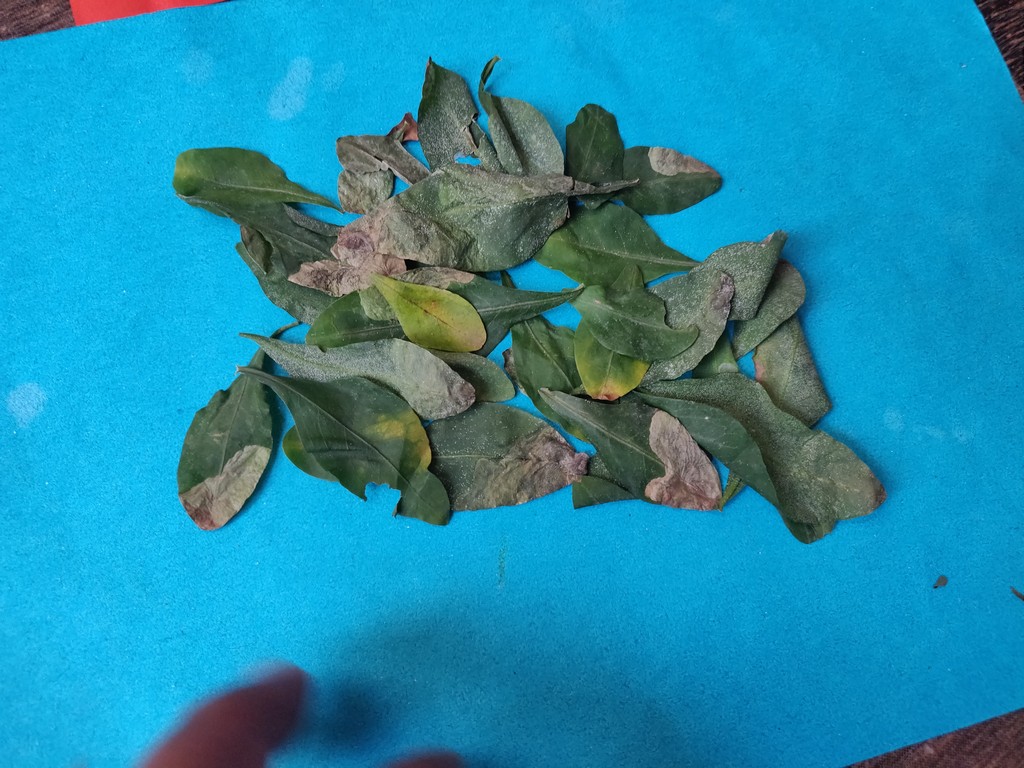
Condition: Unhealthy
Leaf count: multiple
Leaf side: unknown